Kevin Jerome Everson

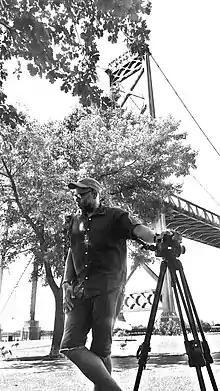
Kevin Jerome Everson in Windsor-Detroit, 2014.

Kevin Jerome Everson (born February 1, 1965) is an artist working in film, painting, sculpture, and photography. He was born in Mansfield, Ohio and currently resides in Virginia. He holds an MFA from Ohio University, and a BFA from the University of Akron, and is Professor of Art at the University of Virginia, Charlottesville.